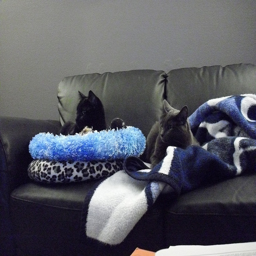
Two cats are sitting and staring on a couch.
Two cats are pictured laying on a couch.
A couple of cats laying on top of a couch.
a couple of cats are laying on a black couch
Two cats are relaxing in soft comforters on couch.